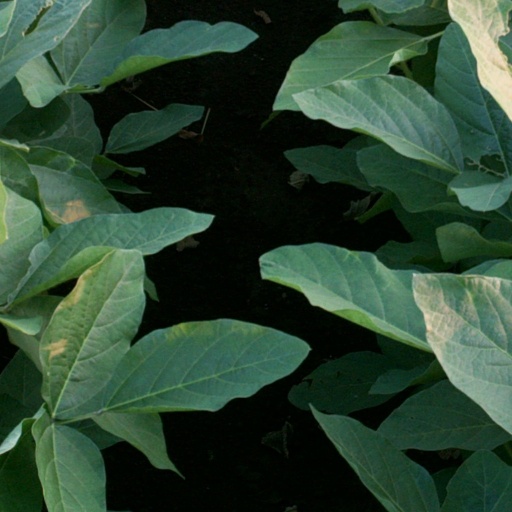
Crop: soybean